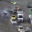
Label: ambulance